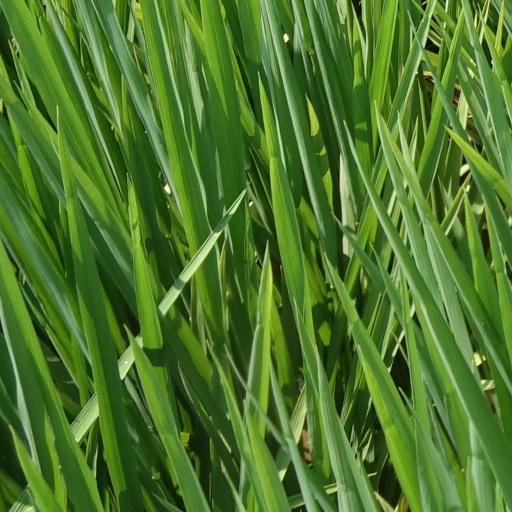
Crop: rice